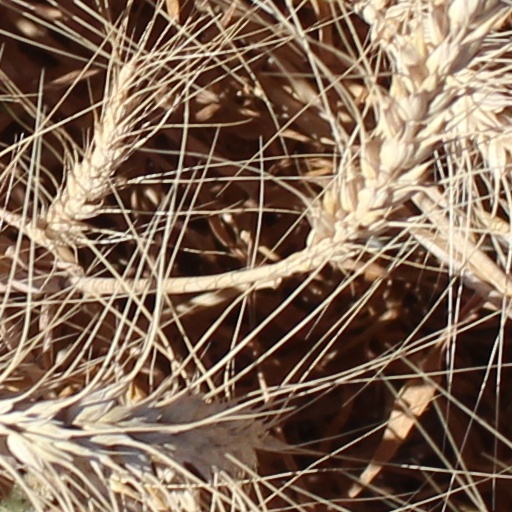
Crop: wheat